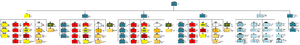
Ceci est l'ordre de bataille à la bataille du périmètre de Busan pour les Nations unies et la Corée du Nord. La bataille se déroule d'août à septembre 1950 lors de la guerre de Corée.